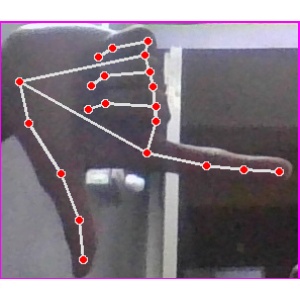
अक्षर: ख